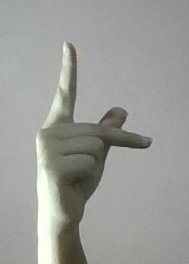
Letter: dha